History of Central America

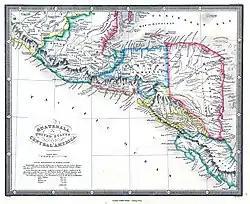
Central America until 1860, showing the Kingdom of Mosquitia.

In the pre-Columbian era, the northern areas of Central America were inhabited by the indigenous peoples of Mesoamerica. Most notable among these were the Maya peoples, who had built numerous cities throughout the region, and the Aztecs, who had created a vast empire. The pre-Columbian cultures of eastern Honduras, Caribbean Nicaragua, most of Costa Rica and Panama were predominantly speakers of the Chibchan languages at the time of European contact and are considered by some culturally different and grouped in the Isthmo-Colombian Area.